Song and Silence

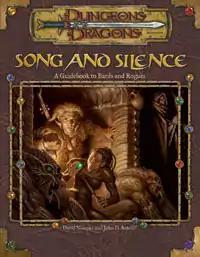
cover of "Song and Silence"

Song and Silence: A Guidebook to Rogues and Bards is an optional rulebook for the 3rd edition of "Dungeons & Dragons", and notable for its trade paperback format.